Bedil tombak

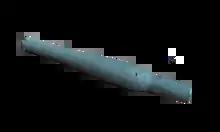
Small Javanese hand cannon, age unknown.

"Haiguo Guangji" (海国广记) and "Shuyu zhouzi lu" (殊域周咨錄) recorded that Java is vast and densely populated, and their armored soldiers and hand cannons (火銃—huǒ chòng) dominated the Eastern Seas.